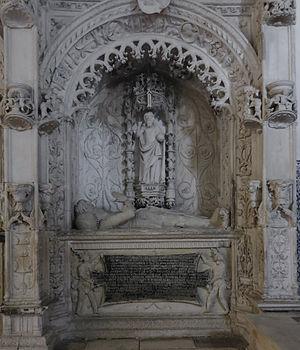
Cet article recense les monuments nationaux du district de Coimbra, au Portugal.